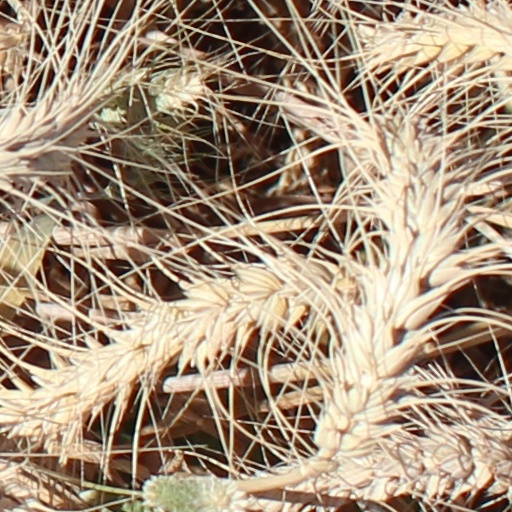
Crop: wheat